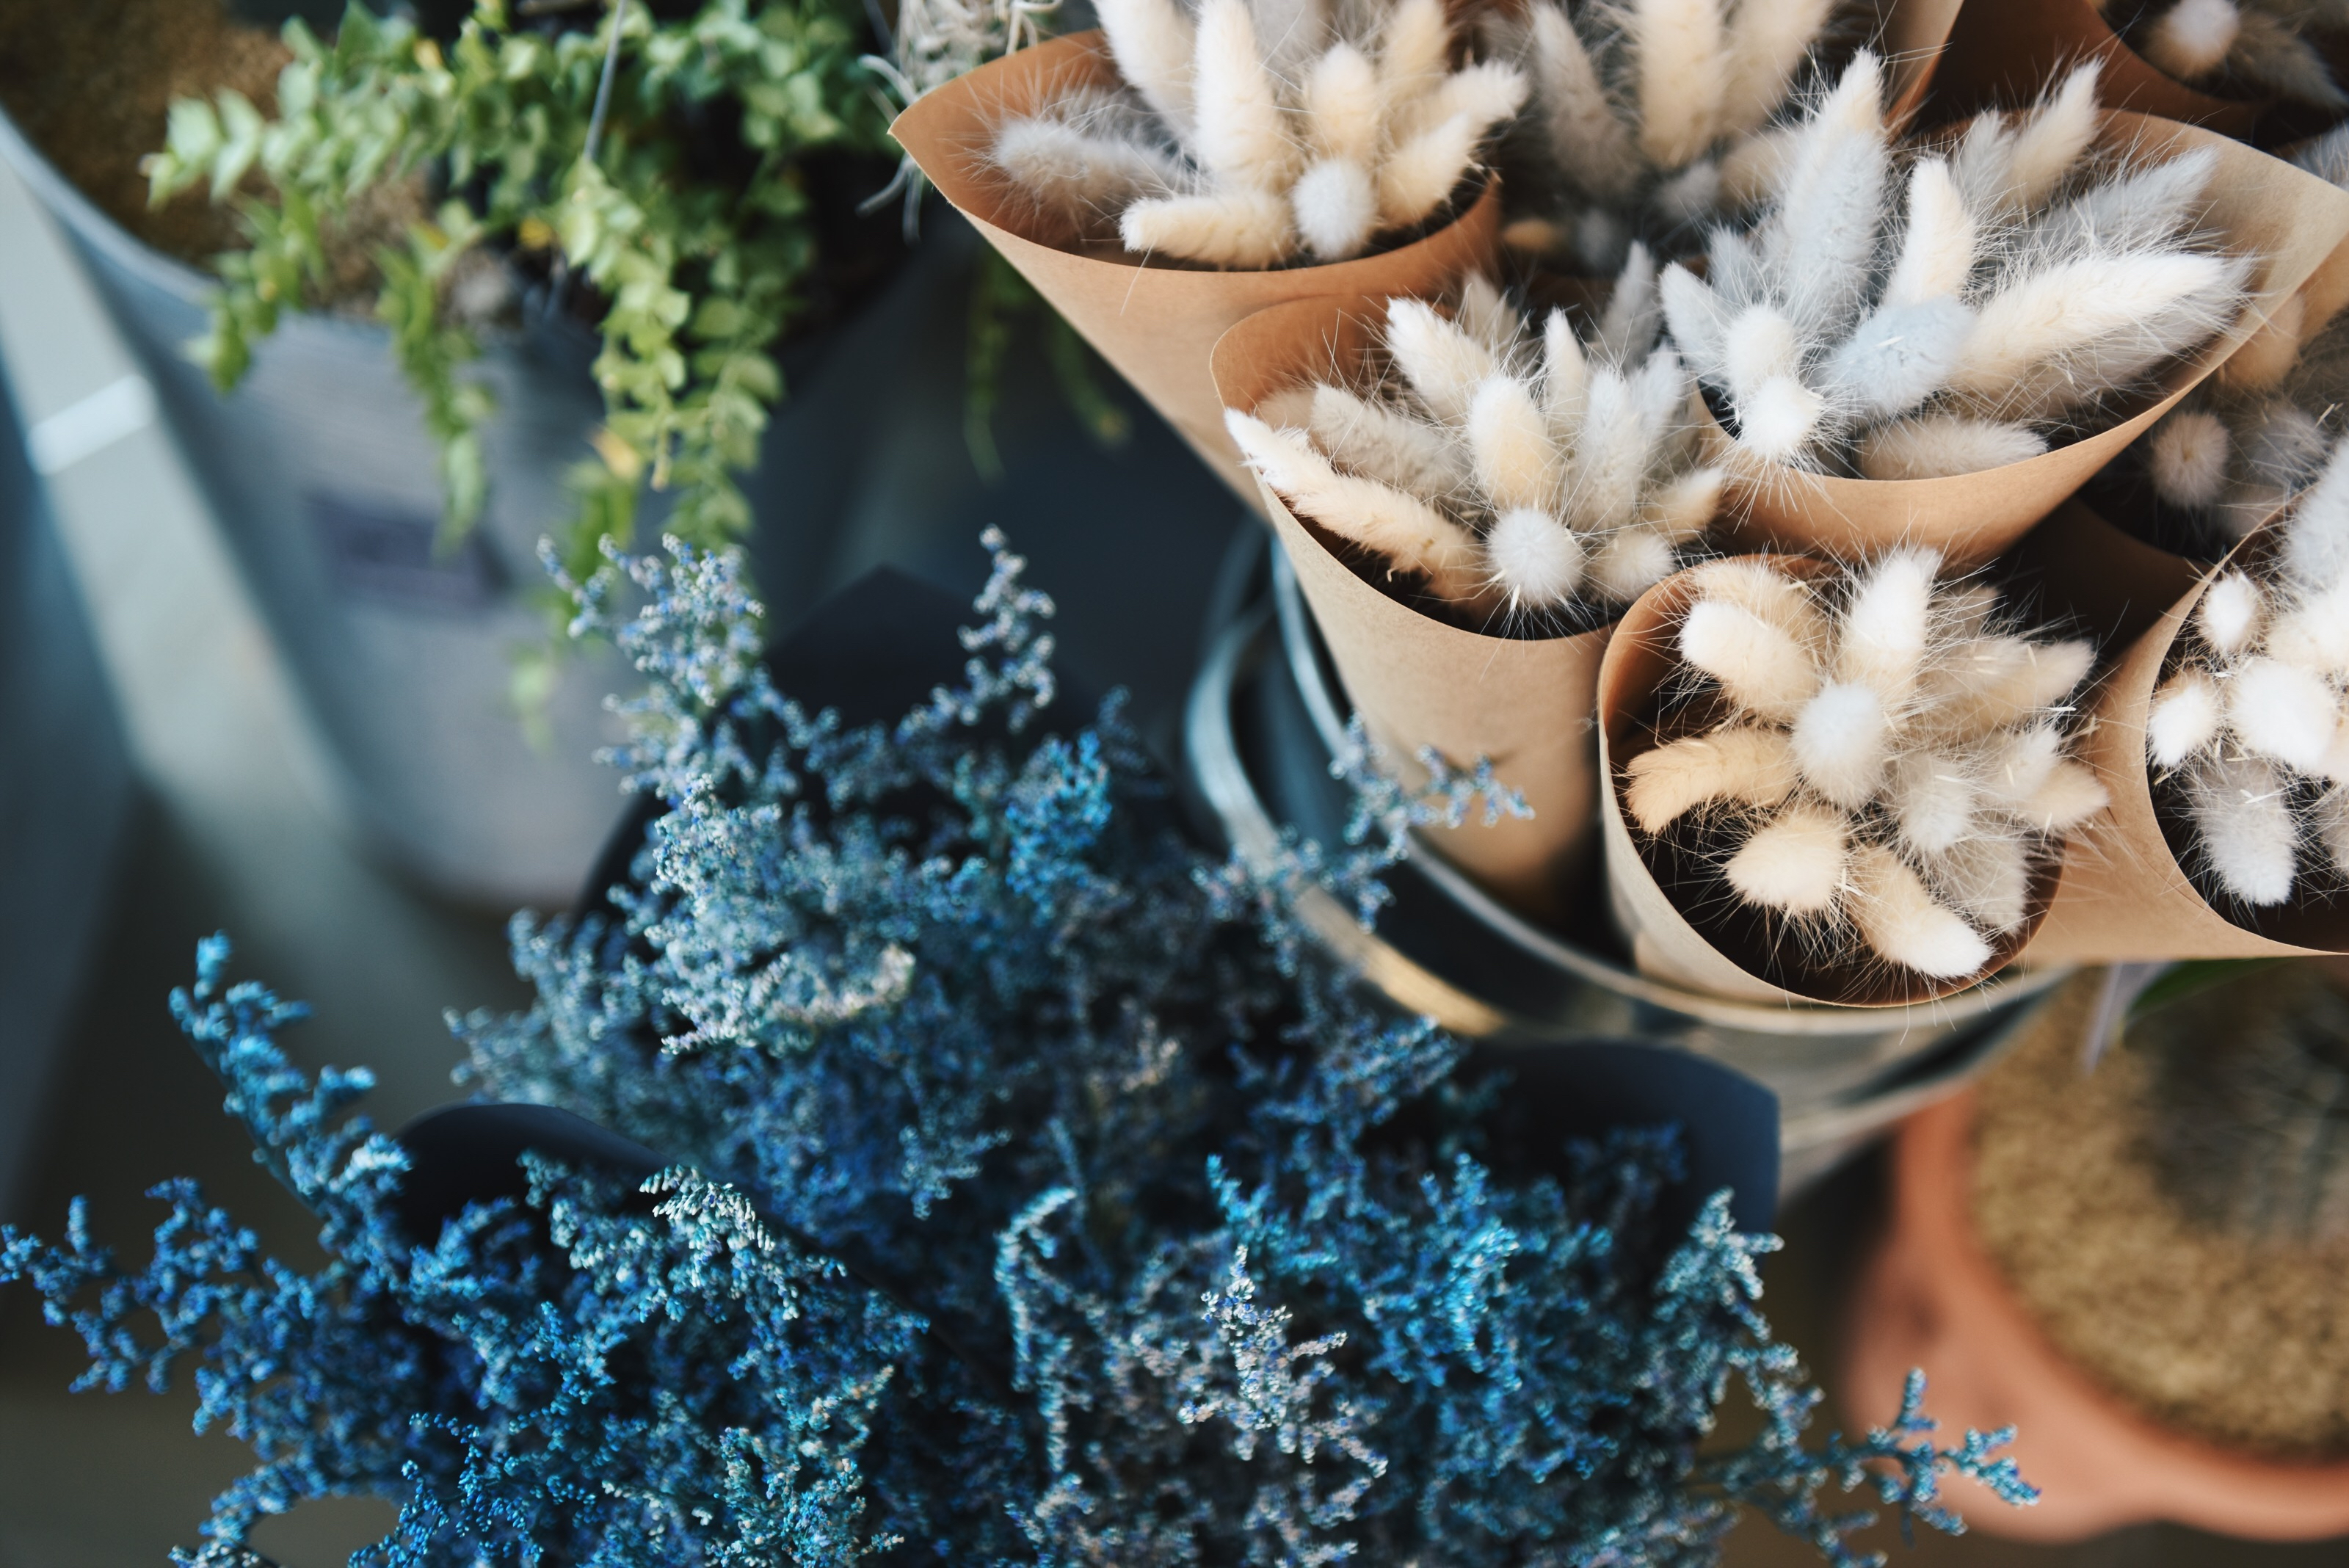
tree, plant, flower, decoration, flora, botanical, dryflower